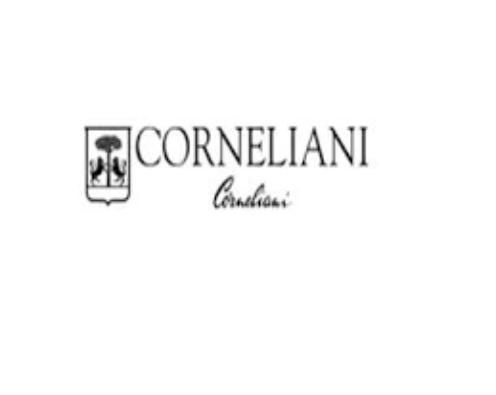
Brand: corneliani
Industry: Clothes